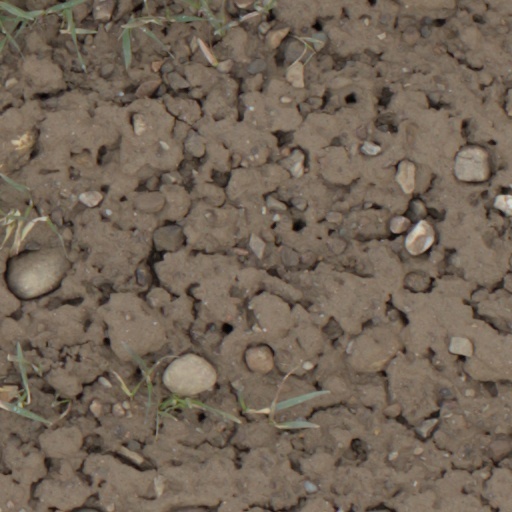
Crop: wheat